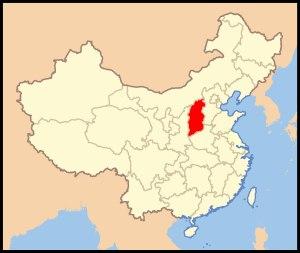
Chronologie de l'Asie